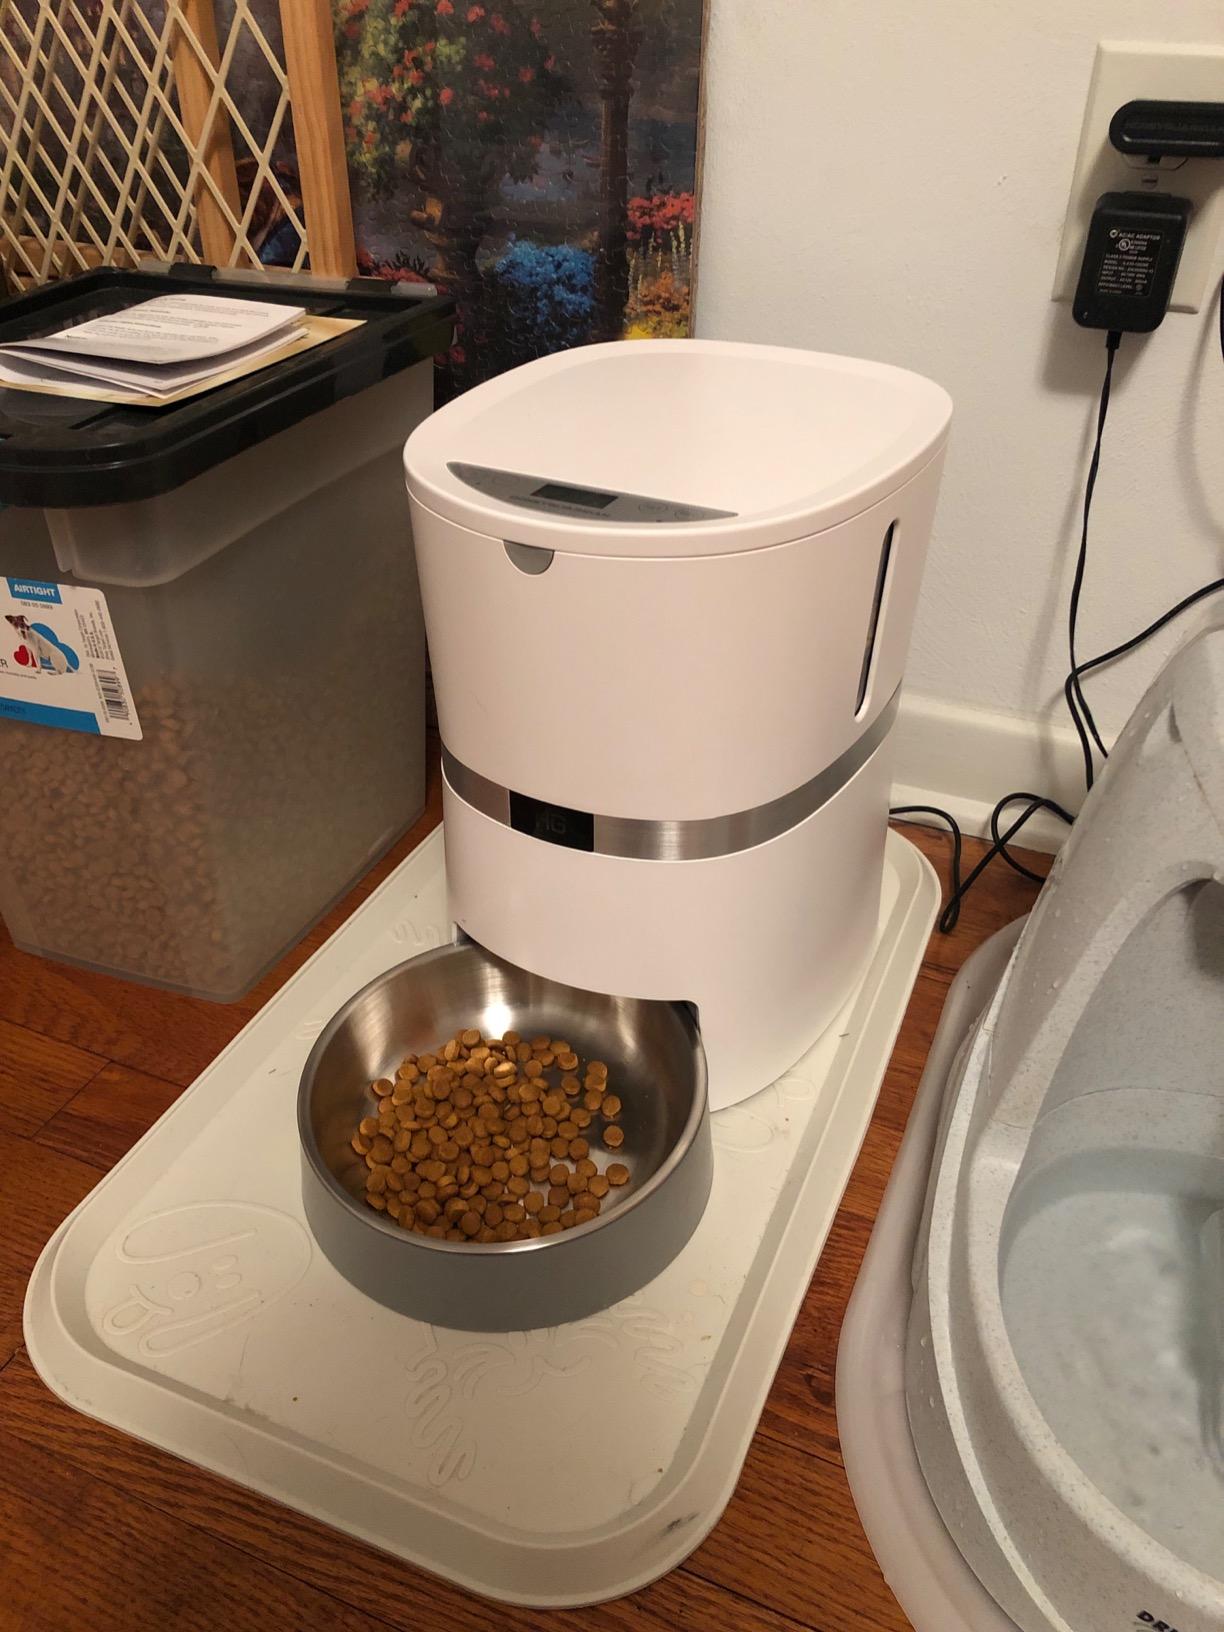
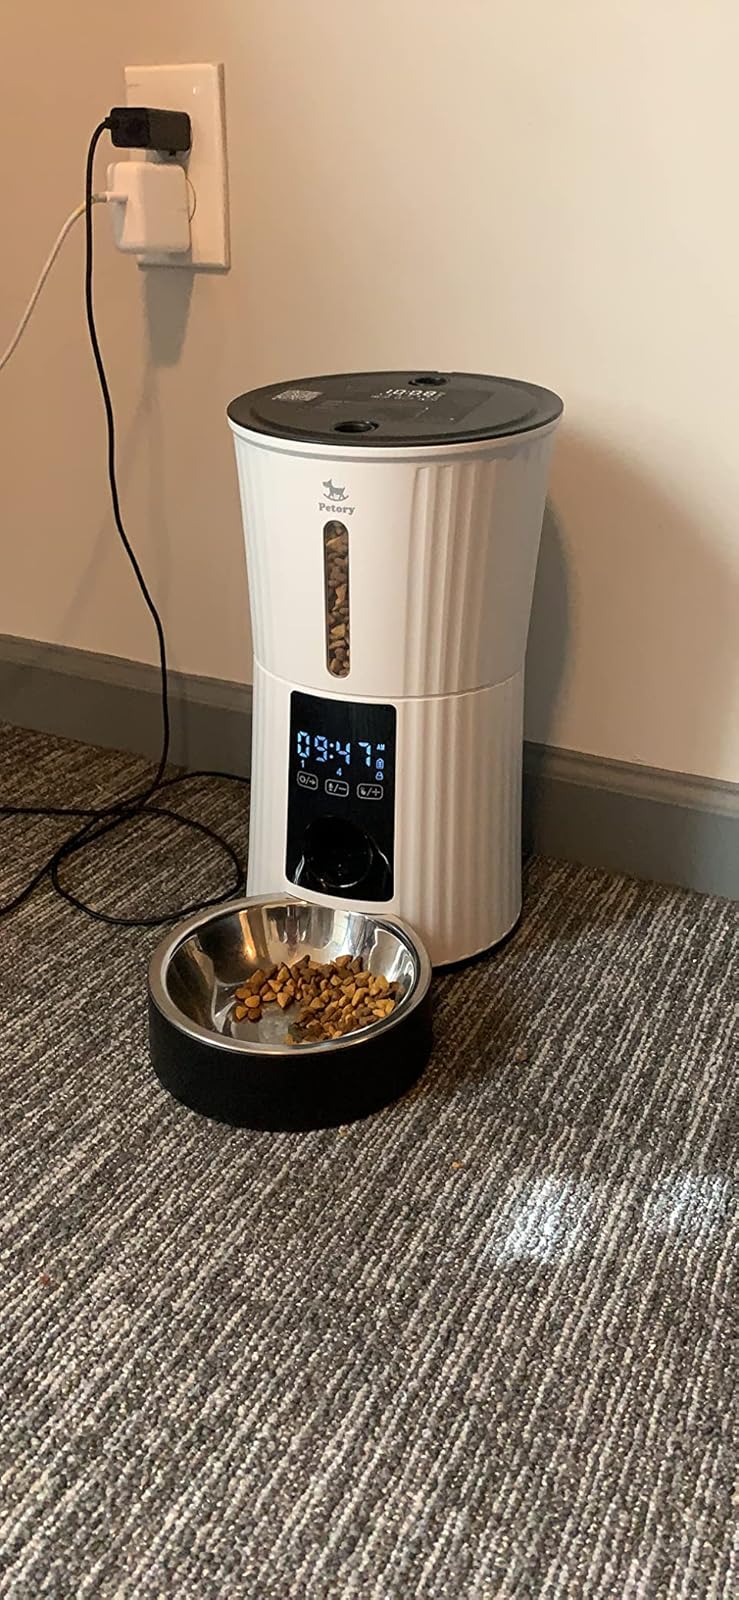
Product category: items_feeder
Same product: no